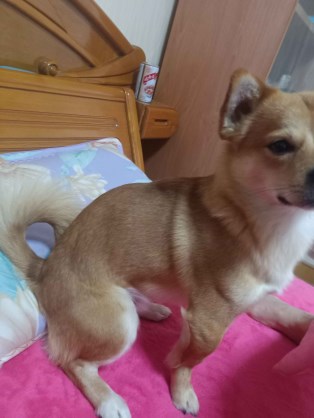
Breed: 3336-n000121-chinese_rural_dog